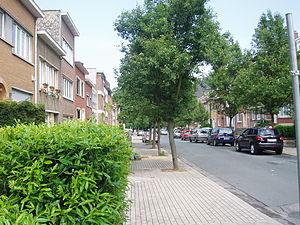
avenue Jolé Auderghem Belgium
L'avenue Jolé est une rue bruxelloise de la commune d'Auderghem qui relie l'avenue Joseph Chaudron à l'avenue des Frères Goemaere.
Auderghem, commune belge située dans la région de Bruxelles-Capitale possède de nombreuses rues toutes repertoriées dans cette liste.